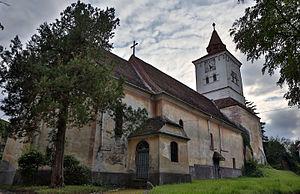
Măieruș est une commune roumaine du județ de Brașov, dans la région historique de Transylvanie. Elle est composée des deux villages suivants :